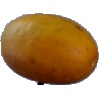
Label: Cucumber Ripe 2